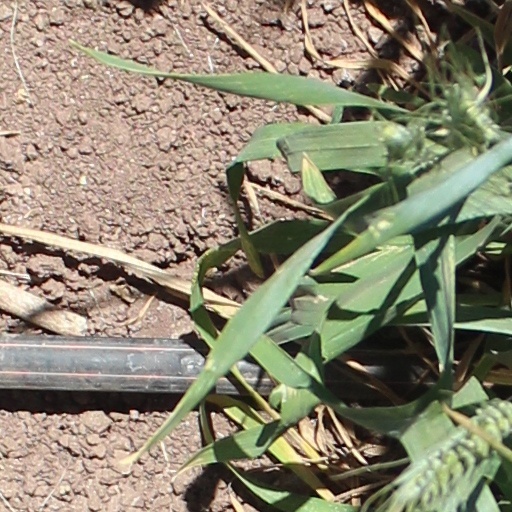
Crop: wheat